10,000 BC (film)

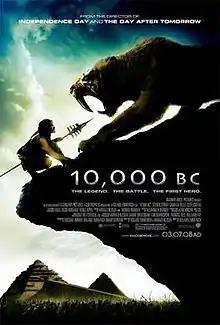
Theatrical release poster

10,000 BC is a 2008 American action-adventure film produced and directed by Roland Emmerich, who co-wrote with Harald Kloser (who also co-composed). The cast includes Steven Strait, Camilla Belle, and Cliff Curtis. The film depicts the journeys of a prehistoric tribe of mammoth hunters.